Lodi (Pashtun tribe)

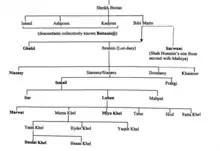
The list of Lodi sub-tribes

Lodi (Pashto: لودهی) is a Pashtun tribe of the Bettani Pashtun confederacy. It consists of a number of sub-tribes, most of which are settled in the Tank, Lakki Marwat and Dera Ismail Khan districts of Khyber Pakhtunkhwa, with smaller population found in Punjab and Azad Kashmir. These tribes were nomadic for most of their history and migrated to their present-day locations by crossing the Gomal Pass throughout different times.